David Karp (pomologist)

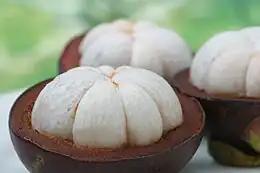

Karp has written several articles on the availability of the mangosteen in the United States, due to fears they harbor the Asian fruit fly. He wrote articles in the "New York Times" announcing the renewed U.S. law on July 23, 2007, when irradiated imports from Thailand were allowed upon USDA approval, and one following its trade at the local markets.